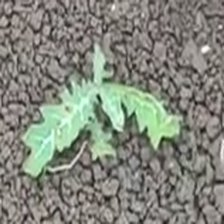
Weed species: Bilayat_(Mexicana_Argemone)